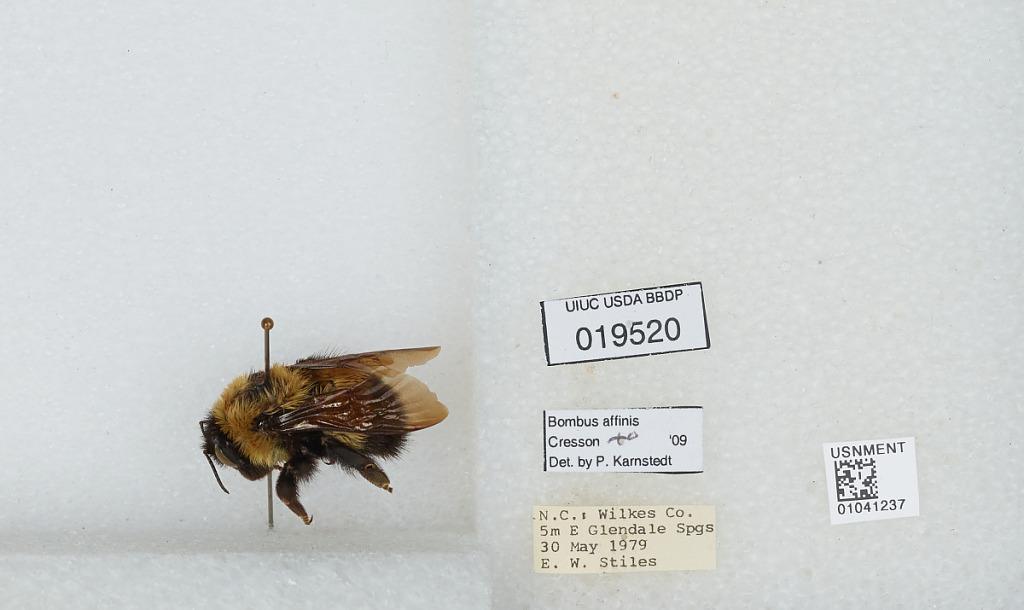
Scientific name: Bombus sp.
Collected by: E. Stiles
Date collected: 1979-5-30
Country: United States
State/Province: North Carolina
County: Wilkes
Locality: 5 miles East of Glendale Springs
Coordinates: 36.3706, -81.3186
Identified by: Karnstedt, P.